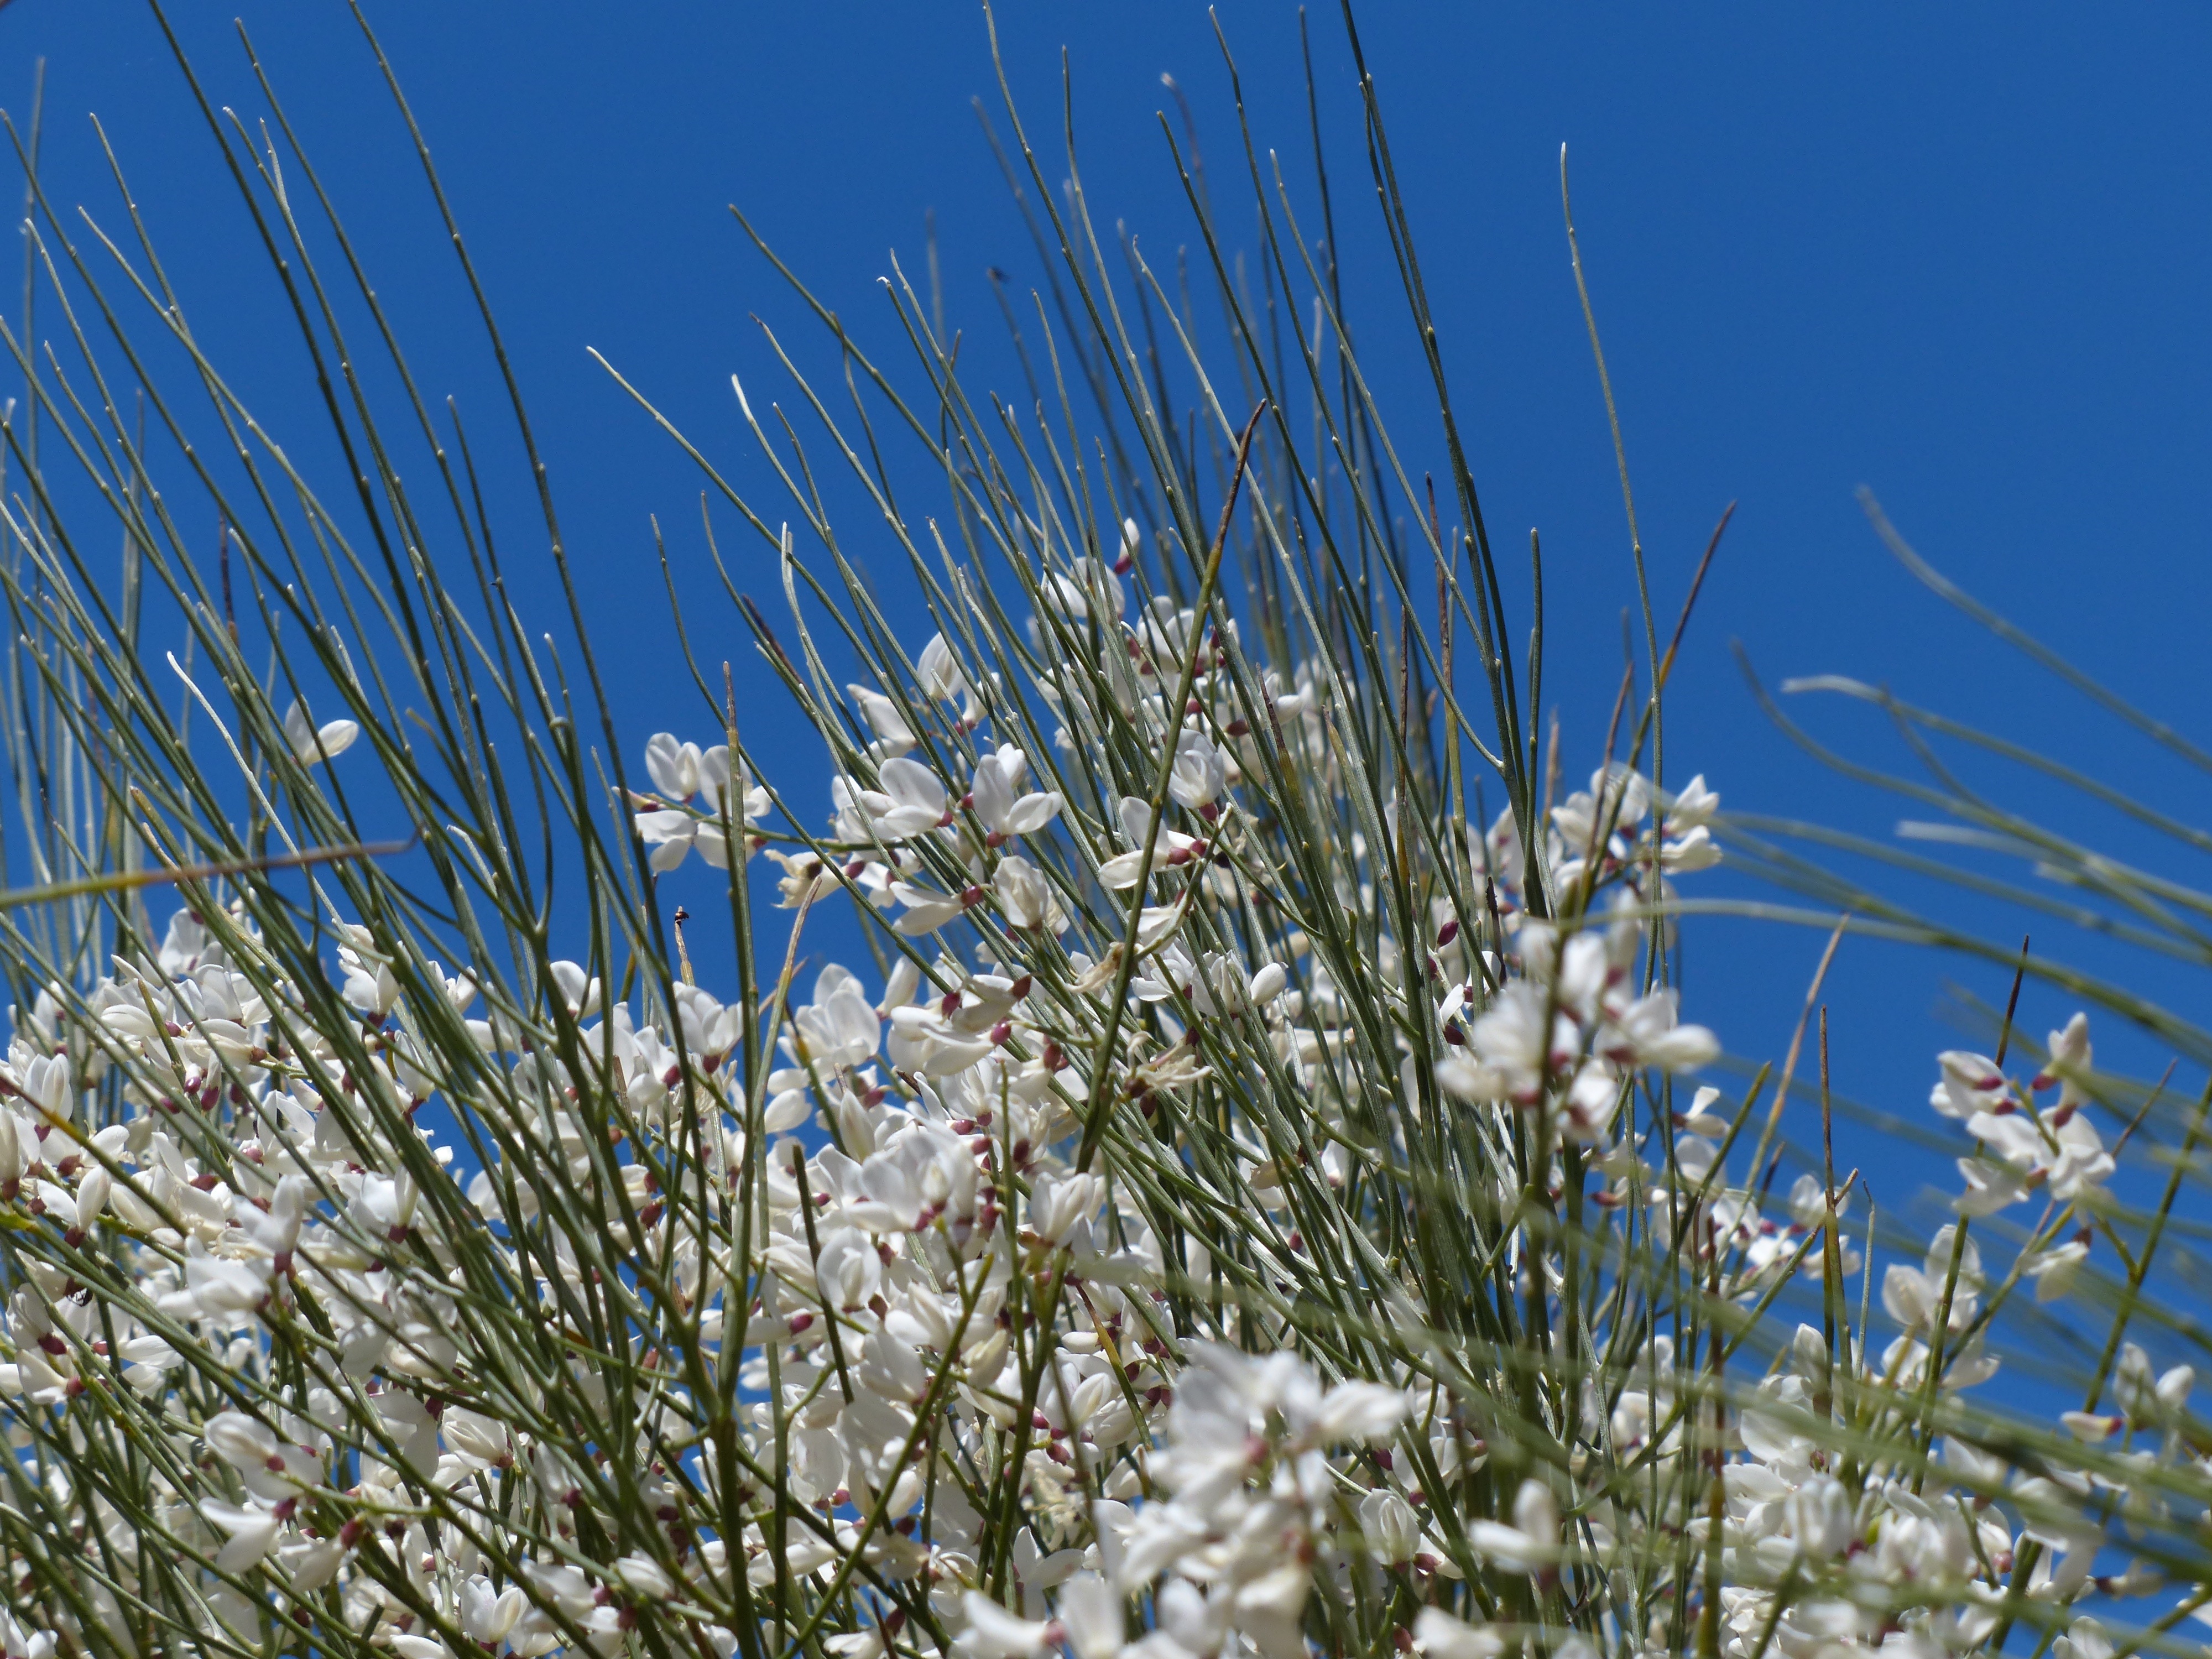
tree, nature, grass, branch, blossom, plant, white, meadow, prairie, flower, frost, bush, botany, flora, wildflower, flowers, tenerife, ecosystem, flowering plant, grass family, land plant, gintster, ordinary retama, retama broom, retama sphaerocarpa